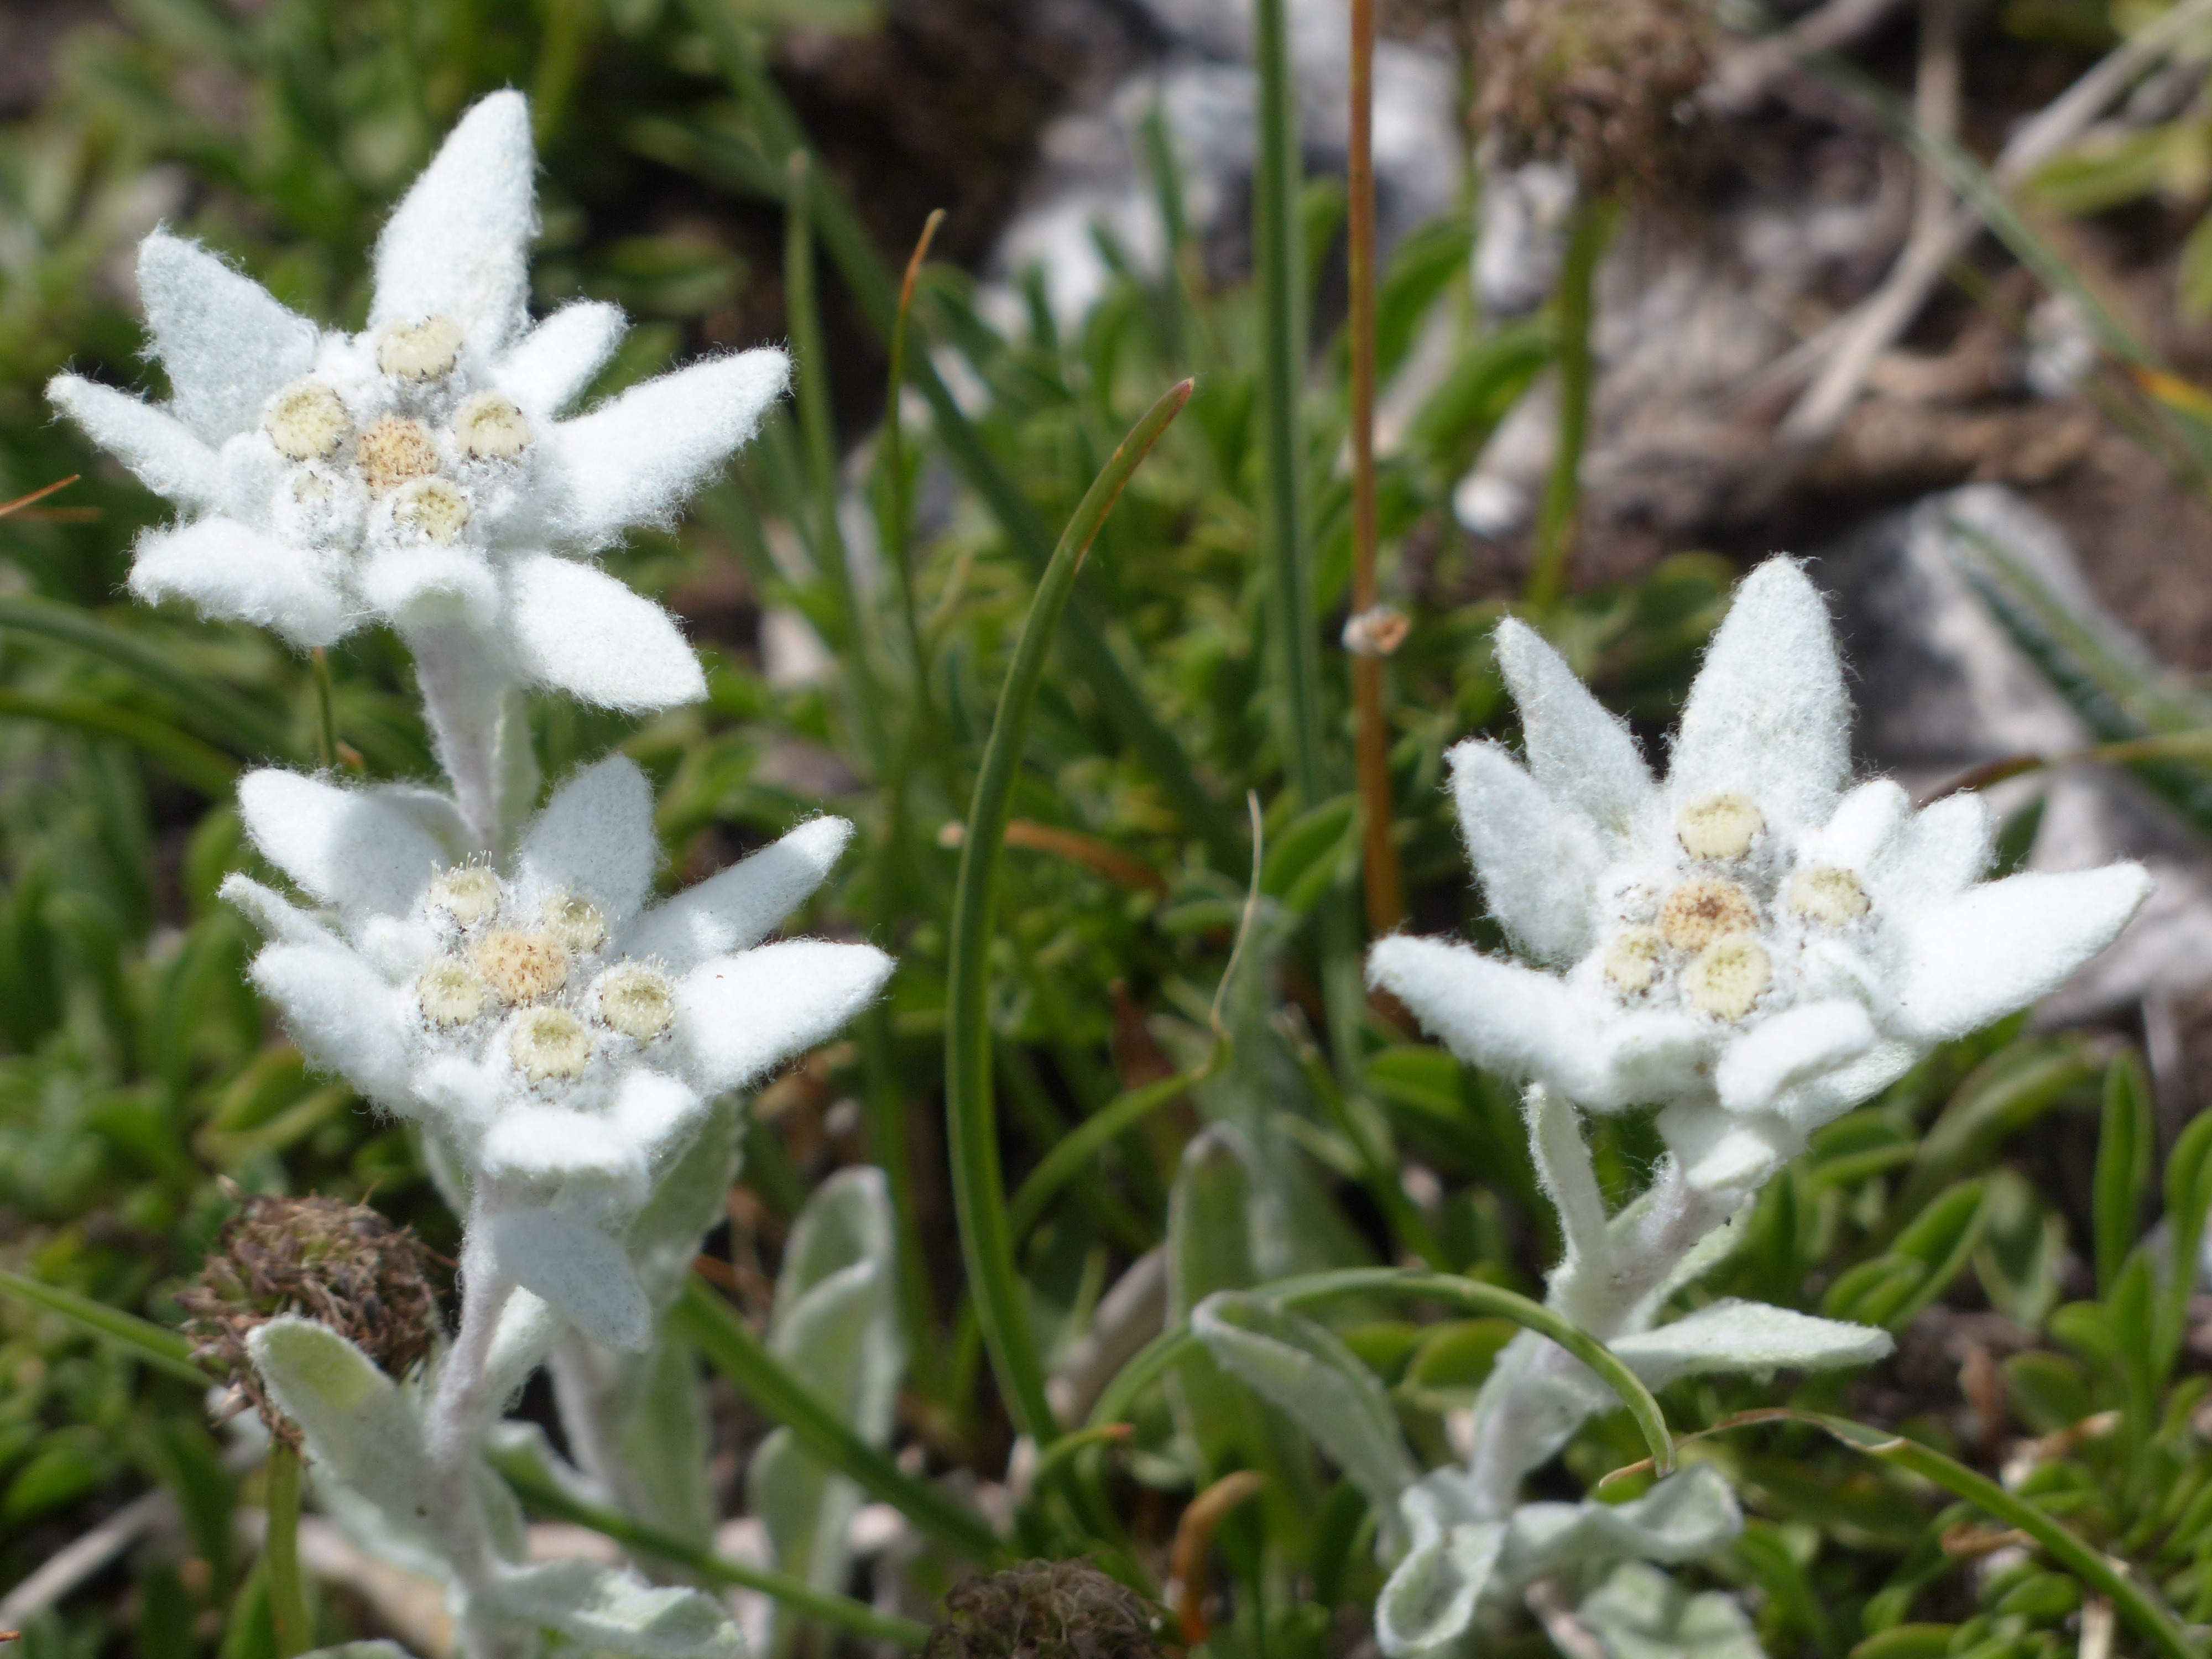
plant, white, flower, fluffy, italy, alpine, botany, flora, wildflower, mountains, shrub, asteraceae, protected, ordinary, composites, rarely, edelweiss, flowering plant, daisy family, alpine flower, leontopodium microdochium, subshrub, alpine edelwei, land plant